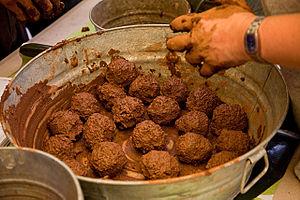
Les boulettes de graines, également appelées bombes de graines, sont constituées de graines variées enrobées d'argile, le tout façonné en forme de sphères plus ou moins grosses, avec d'éventuels additifs destinés à favoriser la germination et la pousse des plantules en milieu hostile. Cette technique ancestrale, longtemps oubliée, a été redécouverte au XXᵉ siècle par un botaniste japonais et popularisée au XXIᵉ siècle en occident avec l'engouement pour la permaculture.